Burger King products

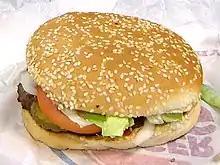
The Whopper sandwich, Burger King's signature product

When the predecessor to the modern Burger King, Insta-Burger King, opened in 1953 in Jacksonville, Florida, the company's menu consisted predominantly of hamburgers, French fries, soft drinks, and desserts. Insta-Burger King was acquired in 1954 by two of its franchisees, James McLamore and David Edgerton, who renamed it Burger King. Under its new ownership, the company continued to develop its core menu, cooking techniques, and equipment. In 1957 McLamore and Edgerton created BK's signature item, the Whopper, as a way to differentiate BK from other burger outlets at the time. The Whopper is a hamburger with lettuce, tomato, mayonnaise, pickle, and ketchup, that was priced at 29¢. The sandwich was designed to give the customer a larger product with better value than competitors, who were selling burgers with an average price of 15¢. As Burger King's flagship product, the Whopper has been expanded beyond the original sandwich into a line of sandwiches all made with the same ingredients. The Whopper sandwich has undergone several modifications in its recipe over the years, with a change from a plain bun to a sesame seed roll in the early 1970s and a change in patty size in the mid-1980s being two of the most notable. Since its inception, the Whopper has become synonymous with Burger King and become the focus of much of its advertising. The company has even named its kiosk-style restaurants "Whopper Bars".